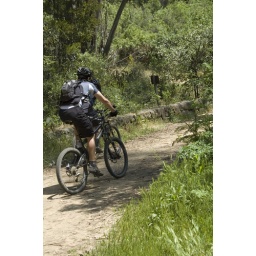
S Lewis anthony chabot bike over stone bridge 3